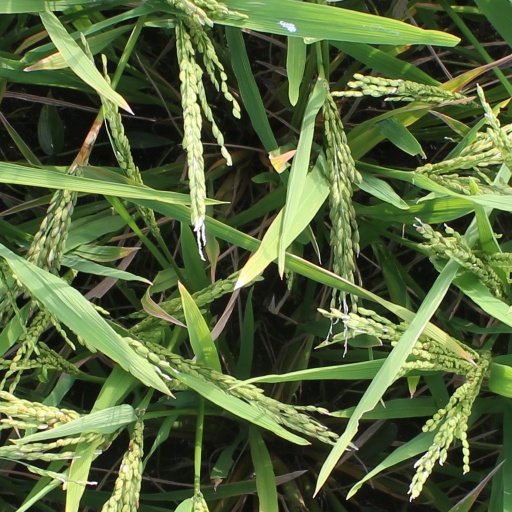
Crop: rice